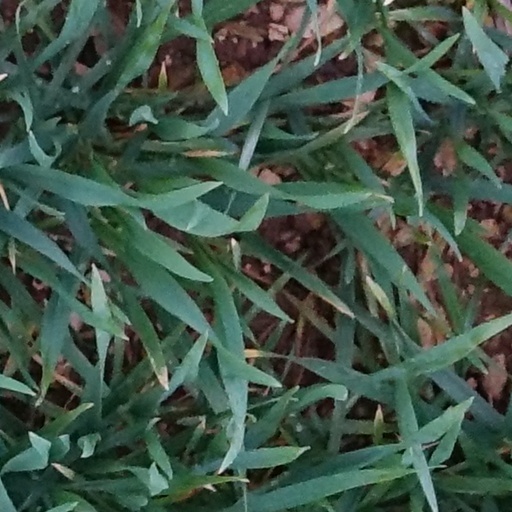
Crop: wheat